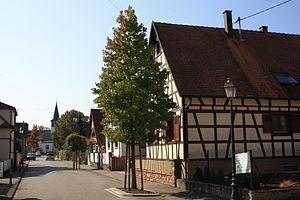
Rue Principale, Kesseldorf
Kesseldorf est une commune française située dans le département du Bas-Rhin, en région Grand Est.